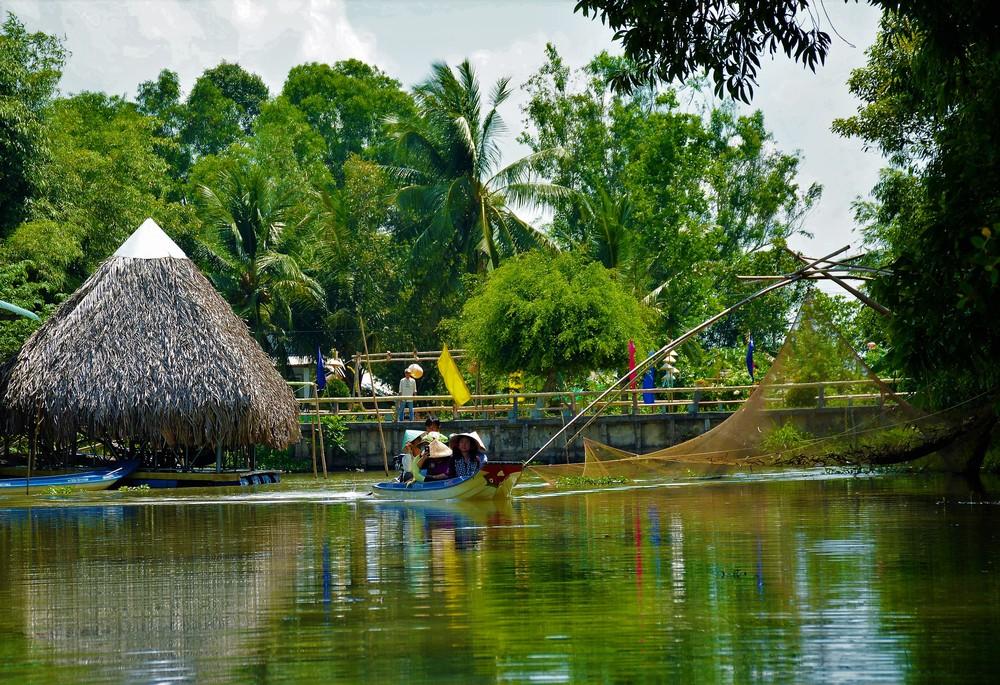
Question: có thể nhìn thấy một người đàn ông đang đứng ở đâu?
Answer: có một người đàn ông đang đứng bên trái lá cờ màu vàng ở trên bờ